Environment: real
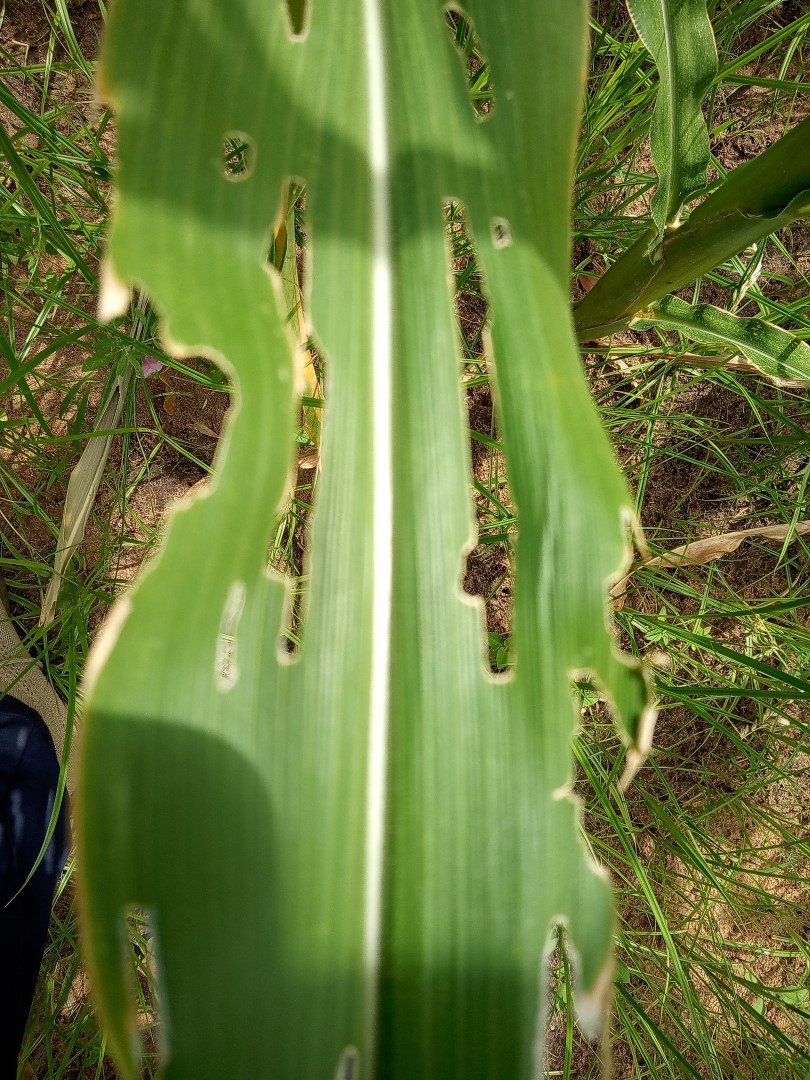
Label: fall_armyworm